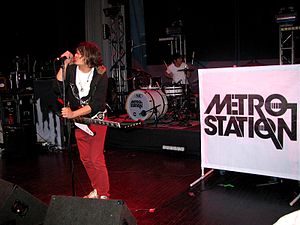
Metro Station
"Metro Station er et amerikansk pop rock band dannet i Los Angeles af Mason Musso og Trace Cyrus i 2006. Bandet er best kendt for singlen ""Shake It"" fra debutalbummet Metro Station fra 2008. Singlen nåede Billboards top 10.